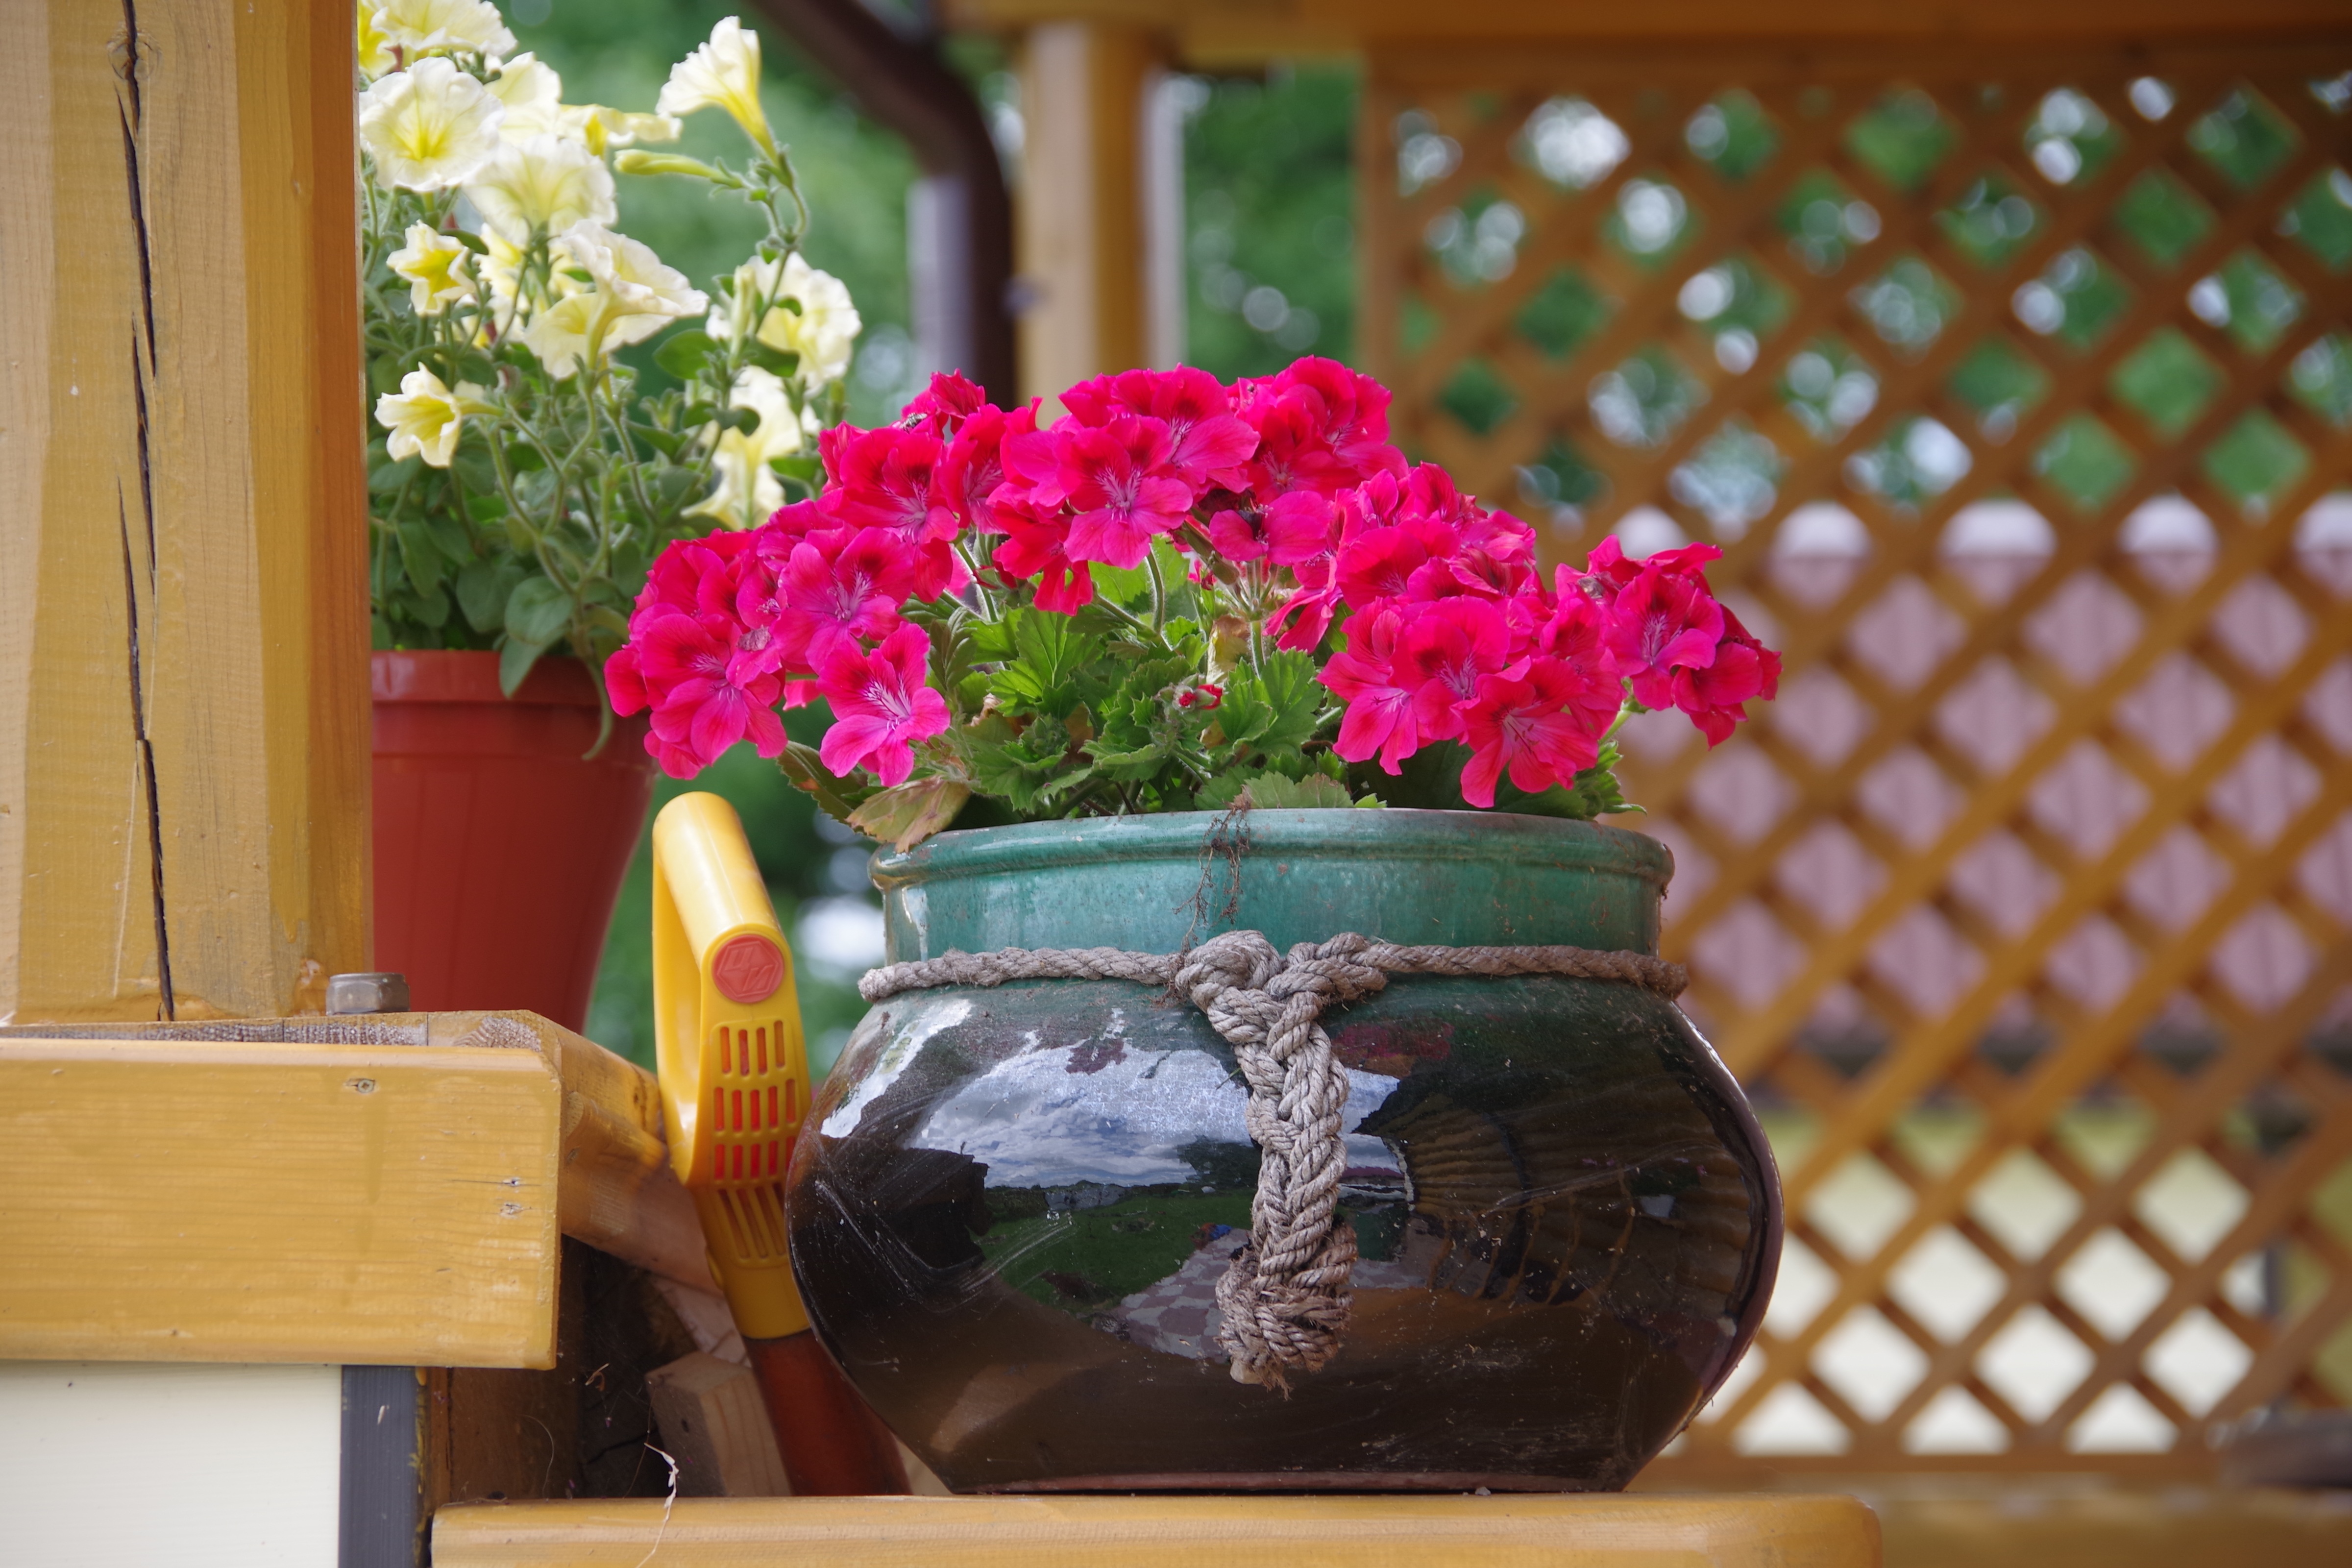
flower, flowers, flower bed, geranium, dacha, floristry